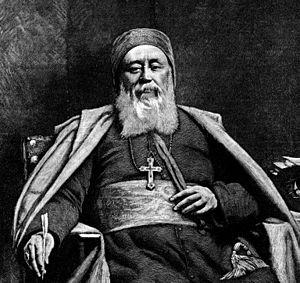
Charles Baude né à Paris le 15 novembre 1853 et mort à Montfort-l'Amaury le 13 novembre 1935 est un graveur français.
Les missions catholiques aux XIXᵉ et XXᵉ siècles ou missions pontificales naissent en France au XIXᵉ siècle, avant de s'étendre aux pays catholiques voisins après une période de reflux observée à la fin du XVIIIᵉ siècle. Si d'un côté cet élan missionnaire ressort de la vague de l'expansion européenne qui s'exprimera également par le colonialisme, il est juste de préciser que les missions sont plutôt en avance de phase par rapport à la colonisation et elles survivent à la décolonisation. Comme un mouvement missionnaire est apparu simultanément chez les protestants, la rivalité entre catholiques et protestants est une caractéristique de la période. L'Océanie, l'Asie et l'Afrique sont les terres de missions spécialement concernées, mais la christianisation d'un pays comme la Corée, restée en dehors du processus de colonisation européenne s'inscrit également dans cette période.